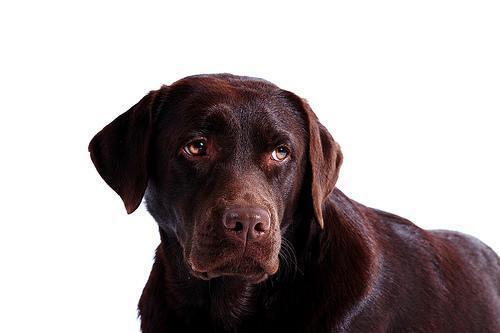
Labrador_retriever